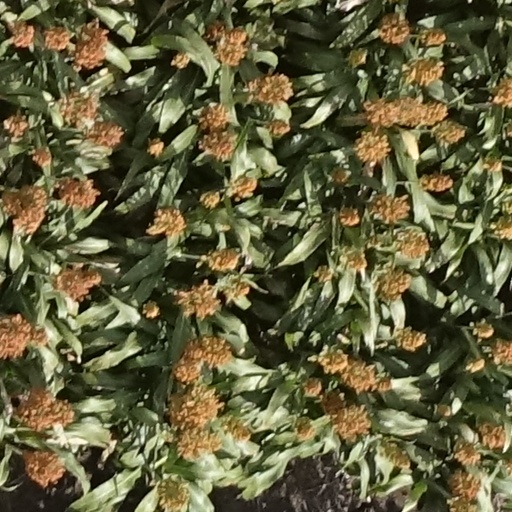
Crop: sorghum